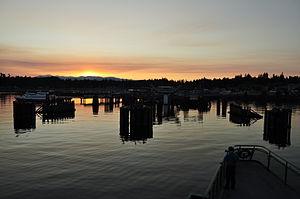
Kingston est un census designated place du comté de Kitsap dans l'État de Washington aux États-Unis.